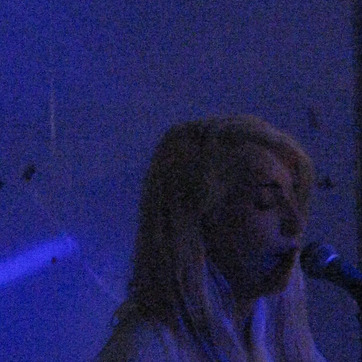
Material: hair